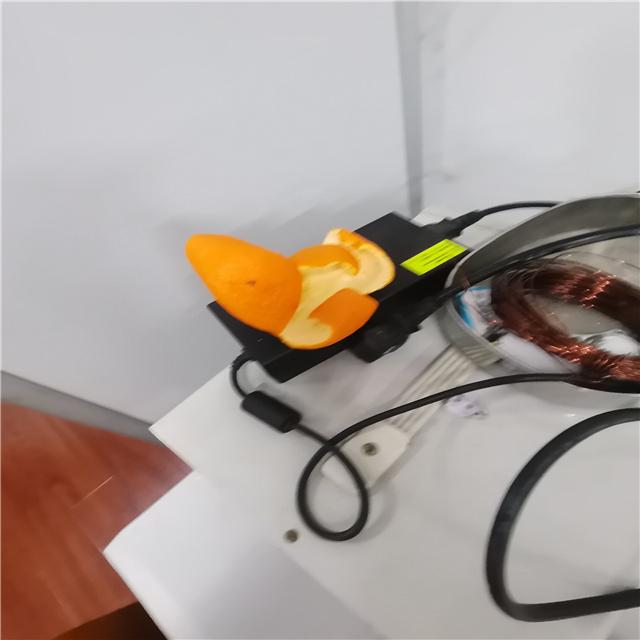
Label: peels